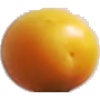
Label: Cherry Wax Yellow 1